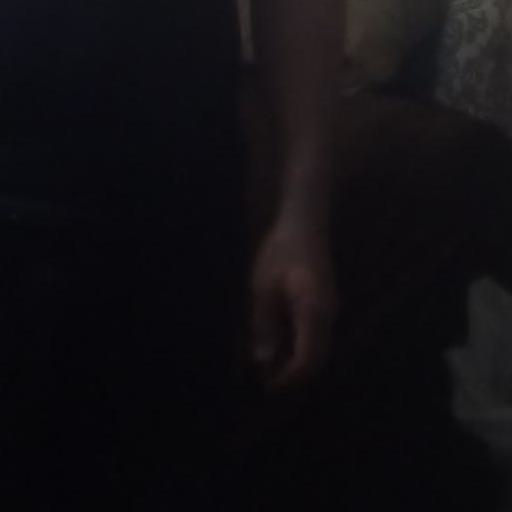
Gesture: no_gesture